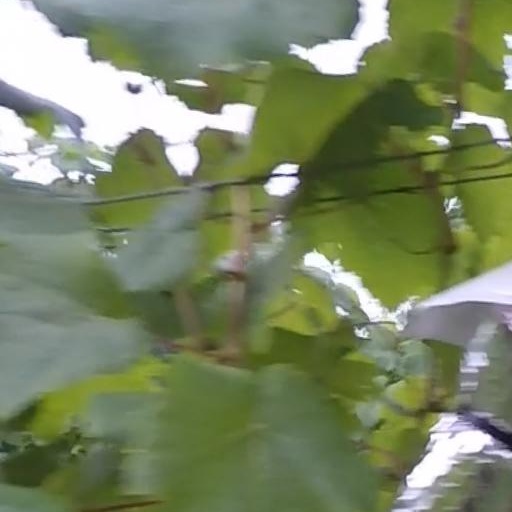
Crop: grape